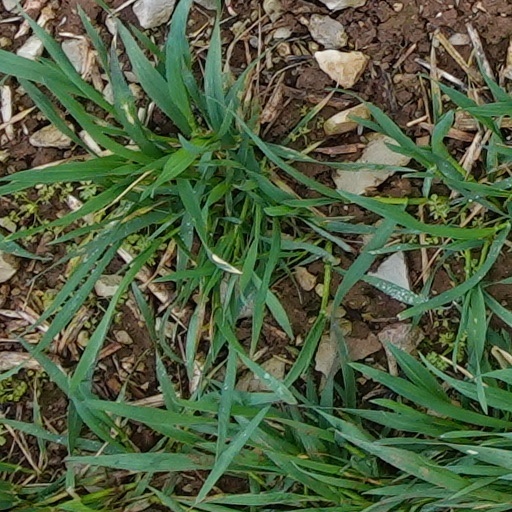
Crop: wheat